Second Presbyterian Church (Charleston, South Carolina)

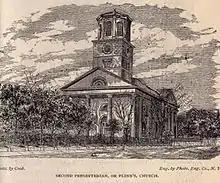
Second Presbyterian was included in an 1875 illustrated guide to Charleston.

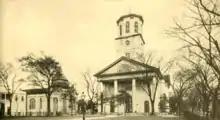
Second Presbyterian Church was photographed here in 1892.

The church, built in the Jeffersonian style is the fourth oldest church structure in the city. The brothers James and John Gordon were both the builders and the architects. The church's steeple was not completed due to structural issues that developed in its tower. The church bell was given to the Confederacy in 1862 for use as cannon metal. Before the Civil War, the galleries were used by the church's more than 200 black members. The sanctuary was completely renovated after a fire in 1959. Situated on one of the highest points in the city, the church appeared on mariners' maps as "Flynn's Church," so called after the first pastor.